Frances Eleanor Jarman

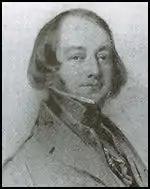
Thomas Lawless Ternan (1790–1846) husband and father to the Ternans

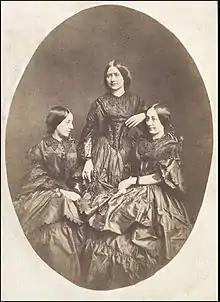
Her three daughters: Maria Ternan, Ellen Ternan and Frances Eleanor Trollope

Whilst she was appearing in Edinburgh she met an Irish actor named Thomas Lawless Ternan and they were married in 1834. They set off immediately on a long working honeymoon and in 1835 she was on a three-year tour of cities in Canada and the United States. There she gave birth to a daughter Frances Eleanor Ternan on board a paddle steamer in Delaware Bay. According to Tom Ternan the tour was a great success making £500 in two nights in Boston. The Ternans returned to Britain where she found work in major cities before appearing at Drury Lane in 1837 to 1838. If Frances' daughter, Ellen 'Nelly' Ternan was indeed the daughter of Charles Dickens, then their affair may have taken place while the Ternans were appearing on the London stage. The Ternans' daughters appeared as "Infant Phenomena" on the stage. Thomas Ternan became the manager of the Theatre Royal in Newcastle upon Tyne where his wife became the lead actress and all of his daughters acted on the stage. Thomas Ternan had a mental breakdown in 1844 and he lived for two years in an asylum in Bethnal Green before he died in 1846.